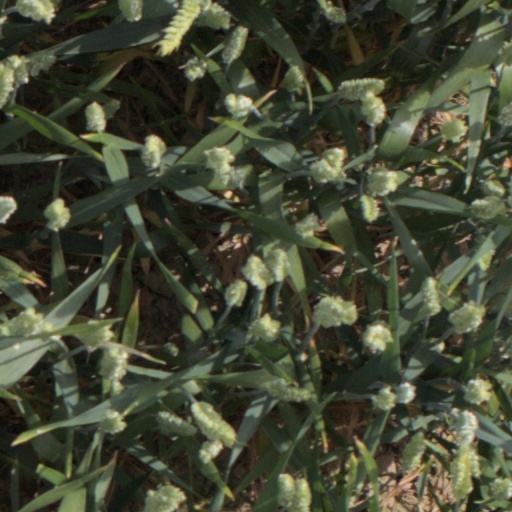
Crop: wheat